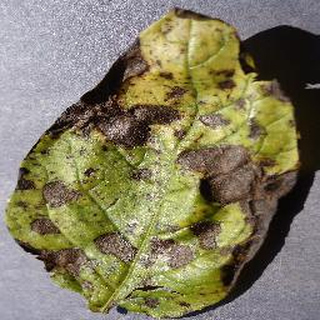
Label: potato_early_blight